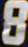
Number: 8